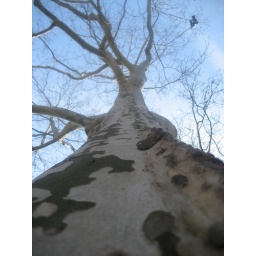
A pretty tree in New York City on the sidewalk very close to Central Park - March, 2010